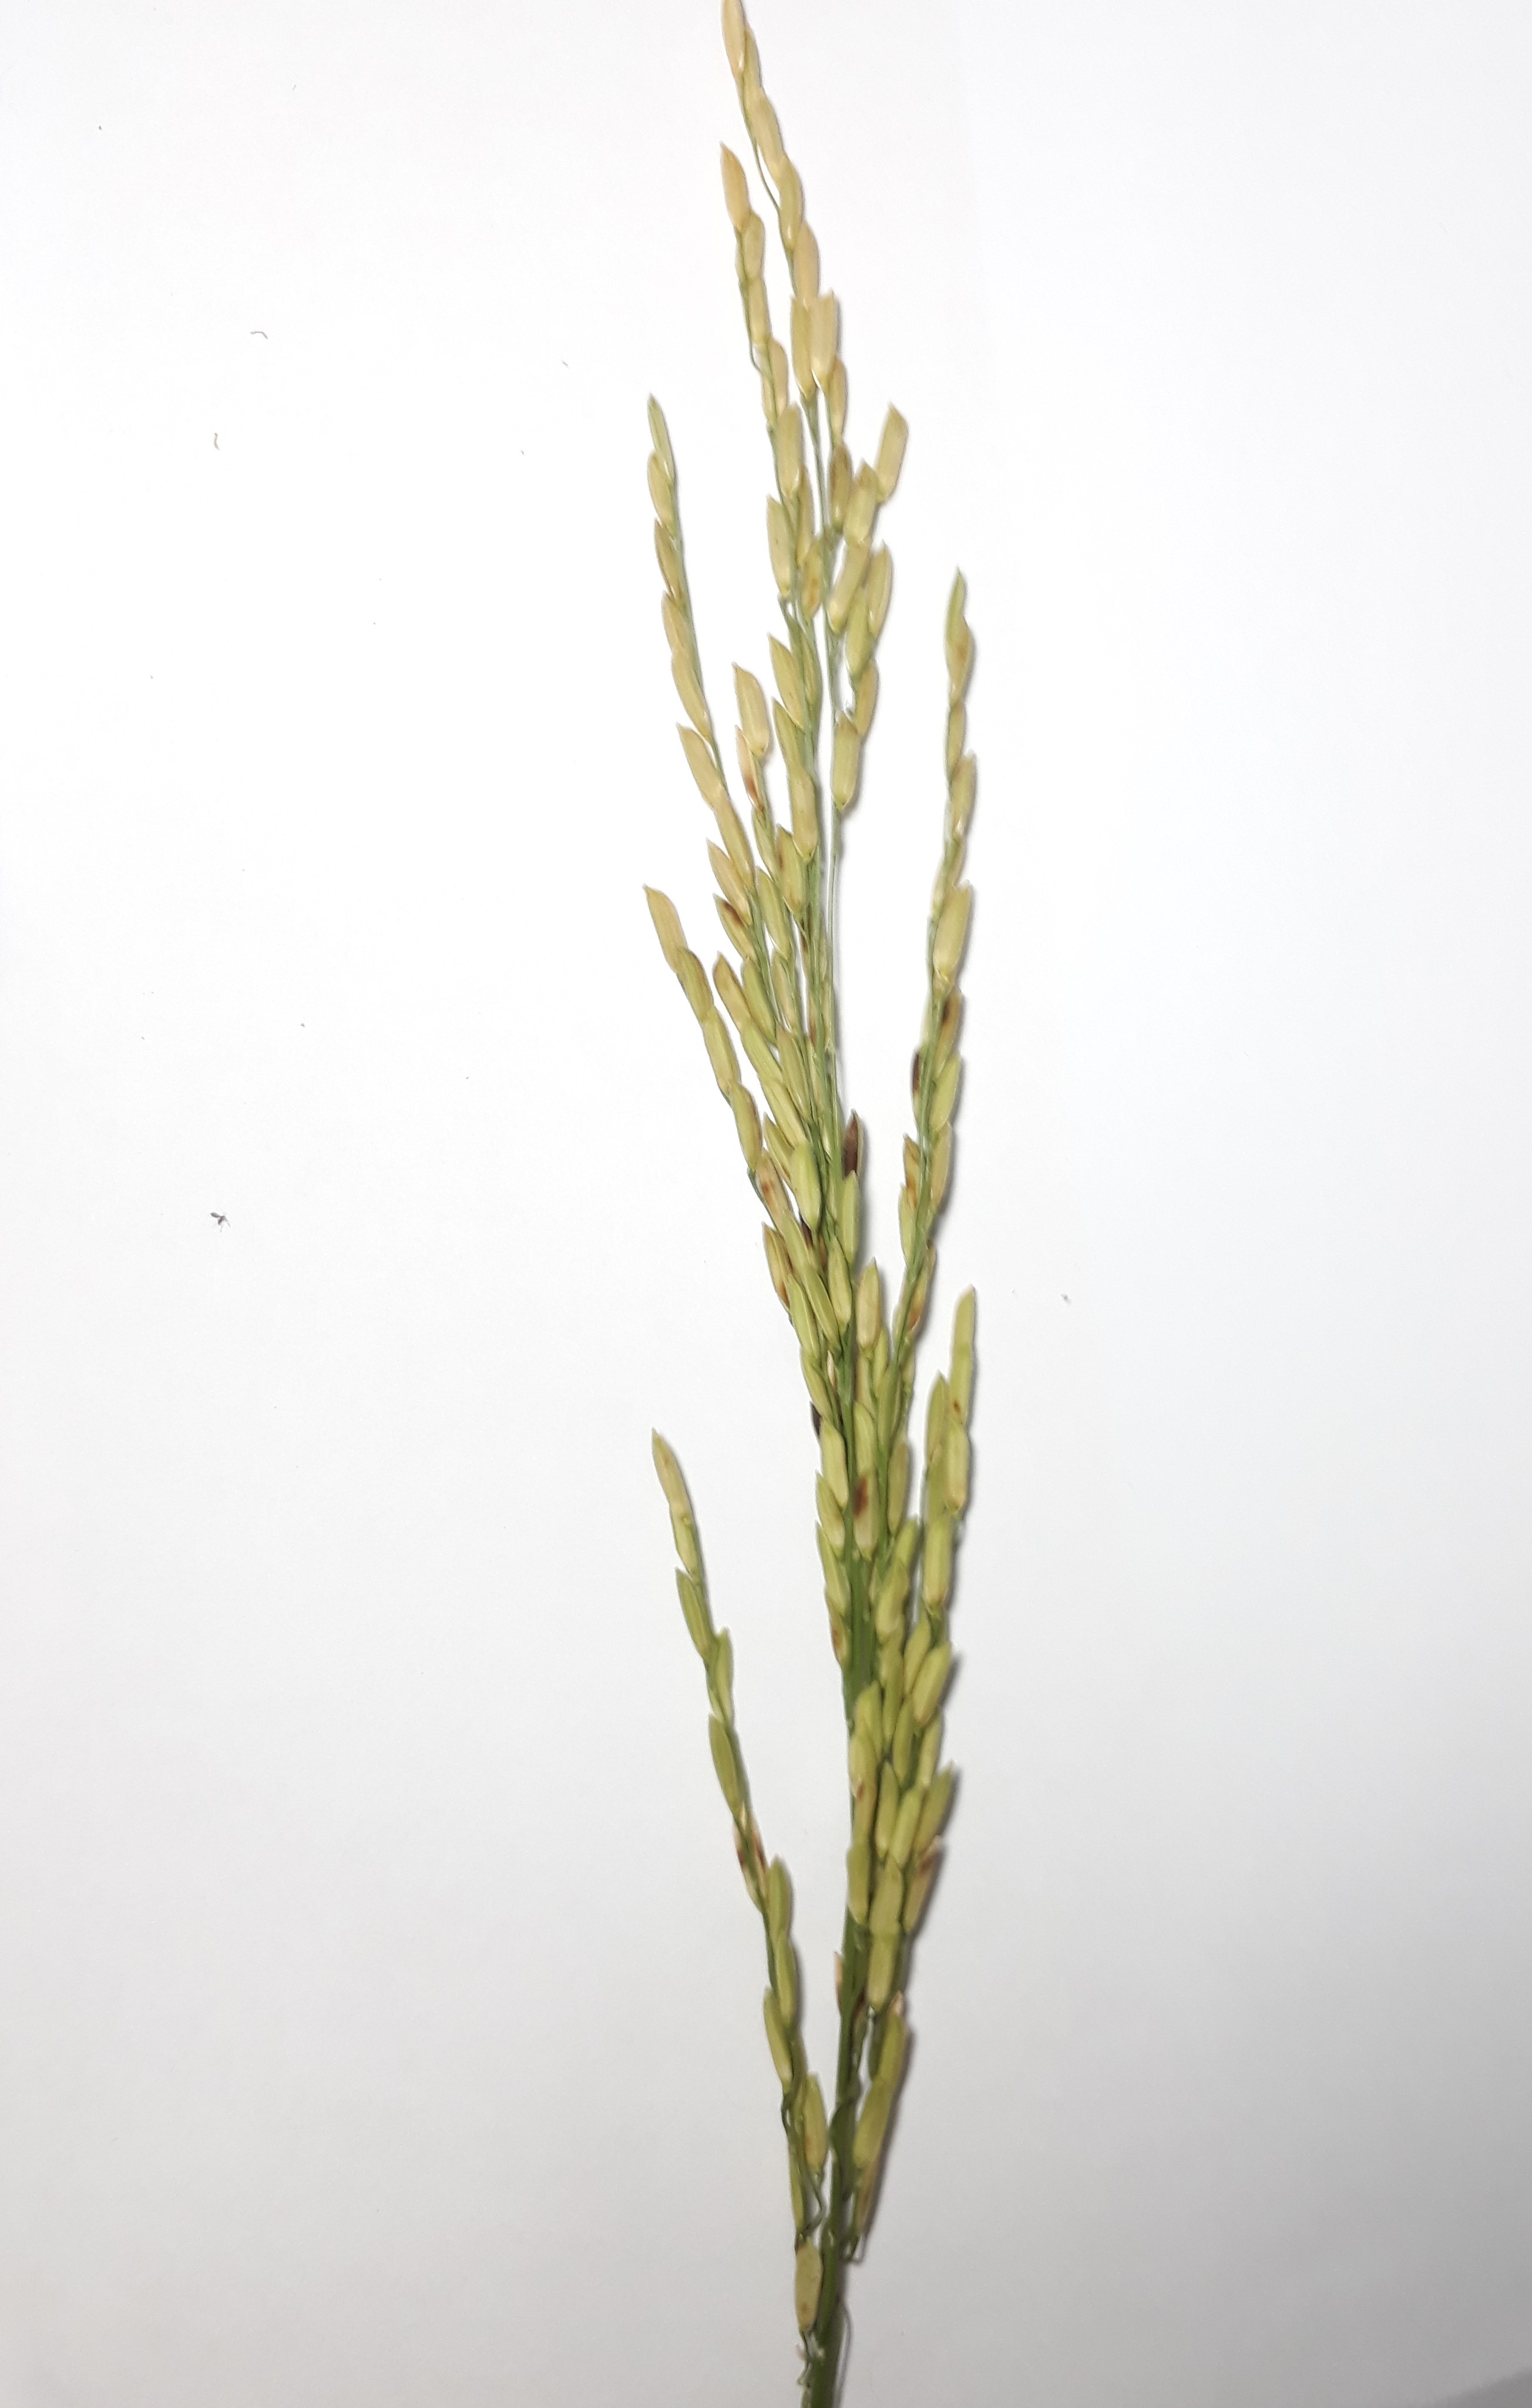
Label: Healthy